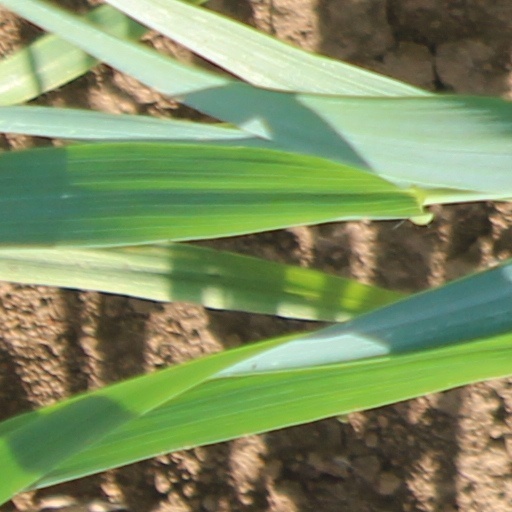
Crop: wheat